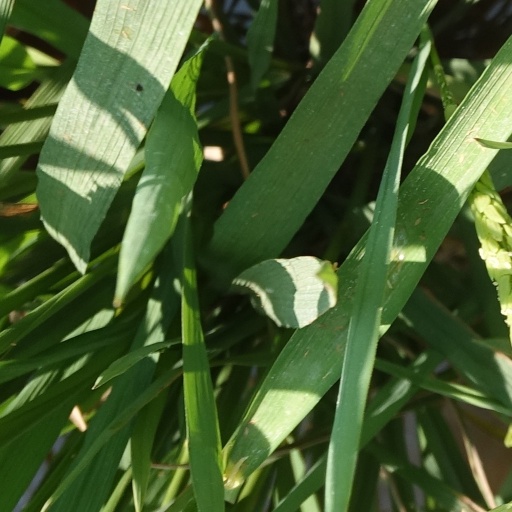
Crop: rice